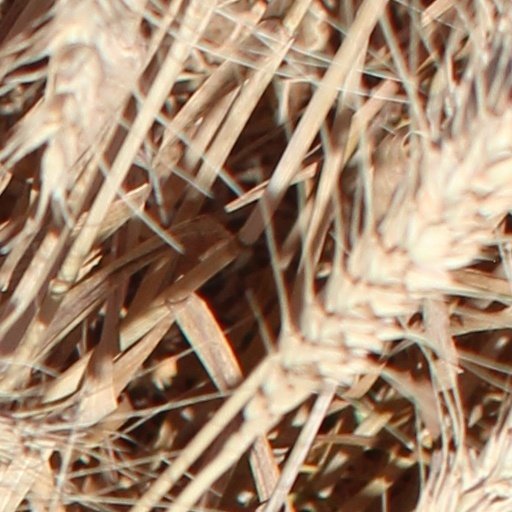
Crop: wheat